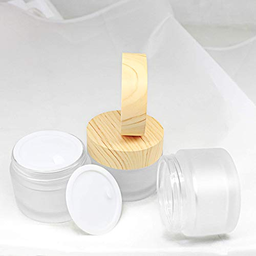
Label: glass